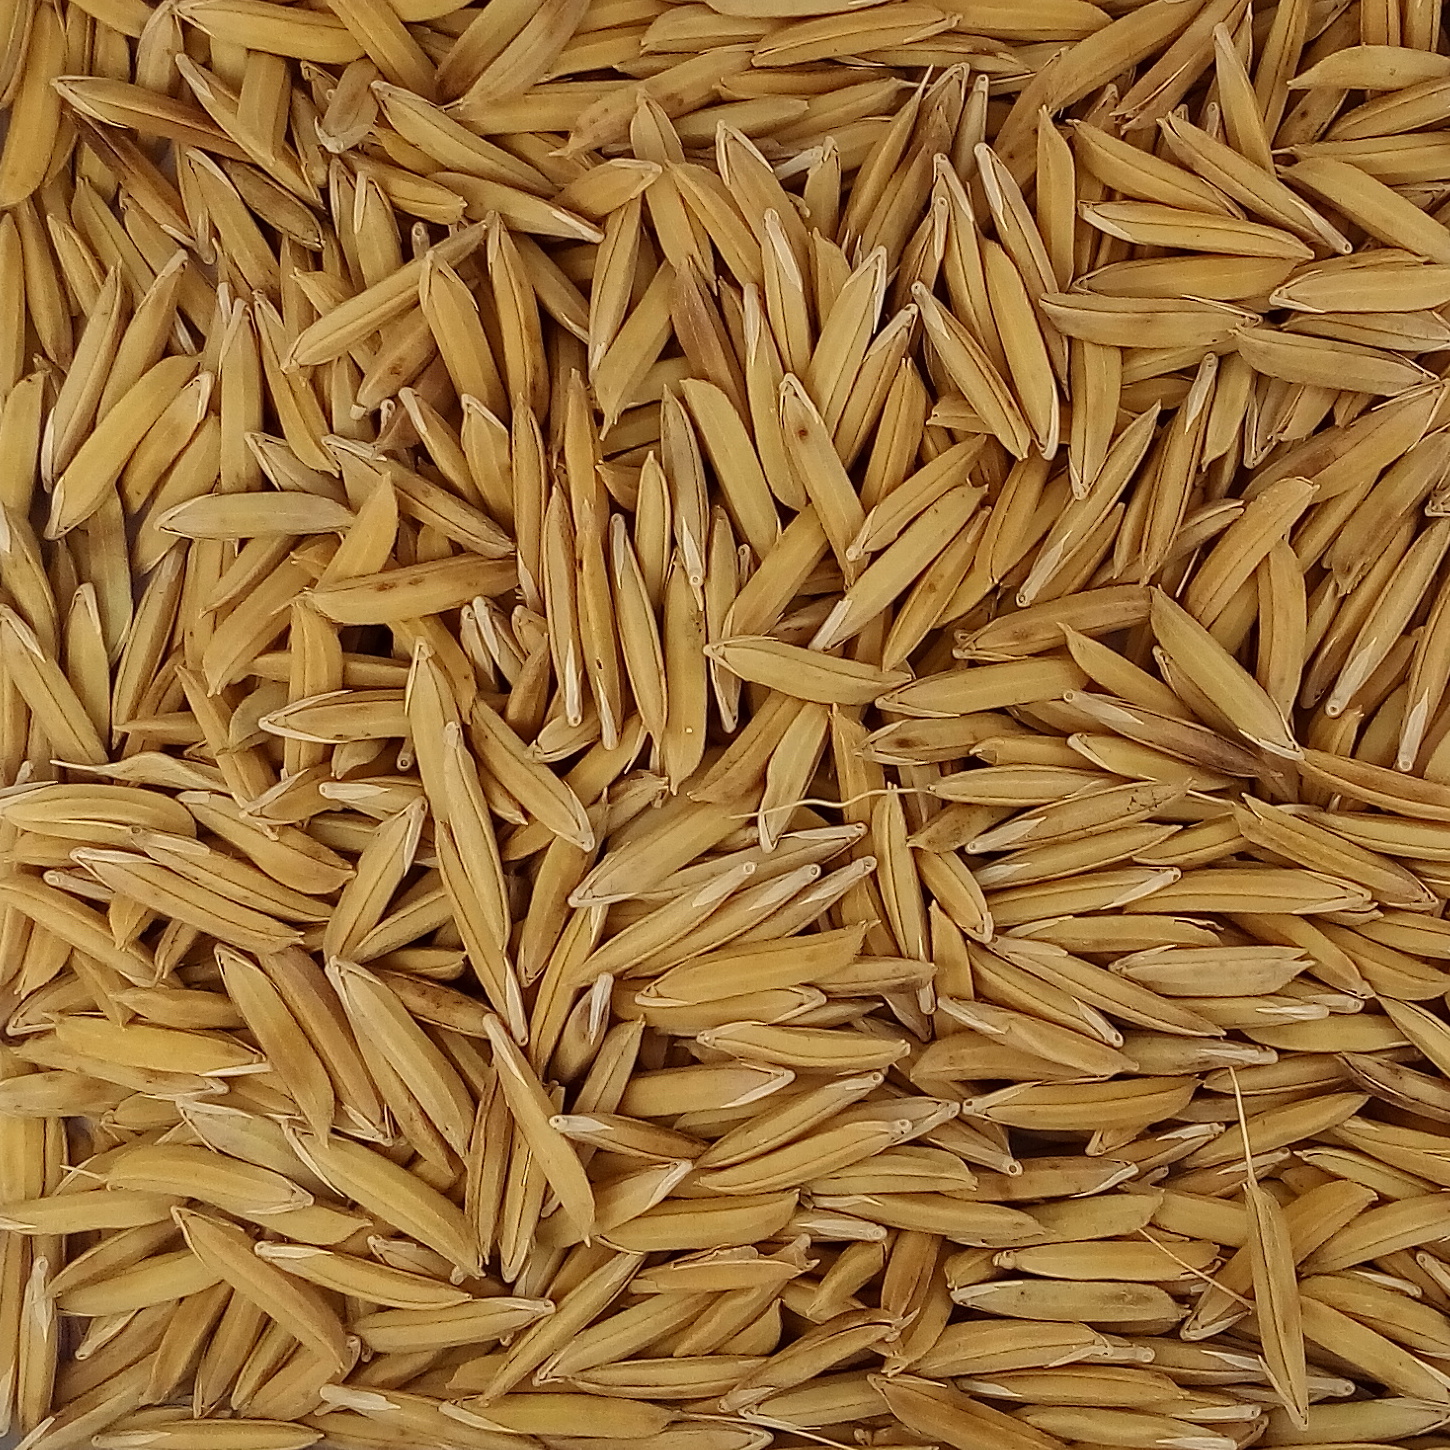
Rice seed variety: 1121